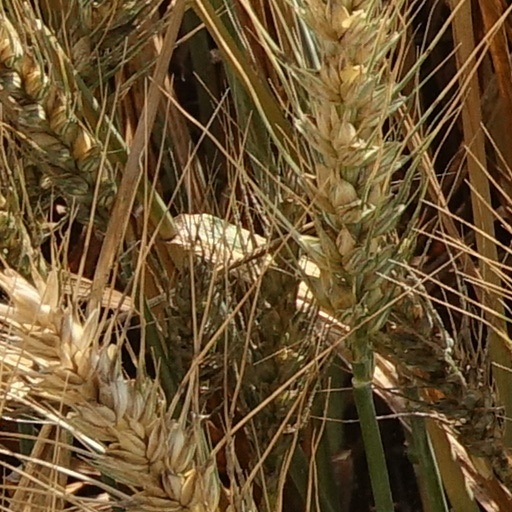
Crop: wheat